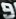
Number: 9